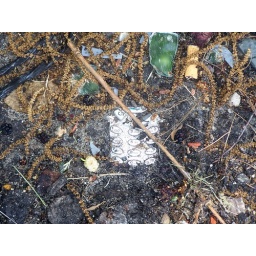
I get the feeling I will find a body someday. I see clothings, cakes and sofas in the woods!